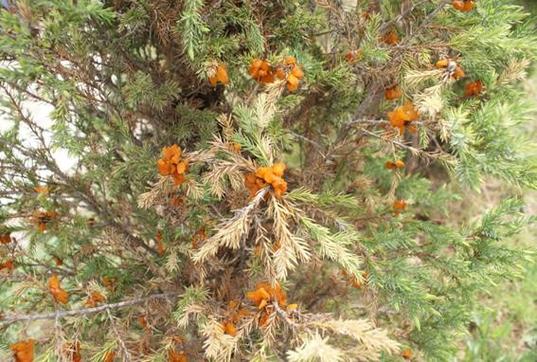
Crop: apple
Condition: rust